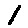
Label: 1